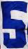
Number: 5